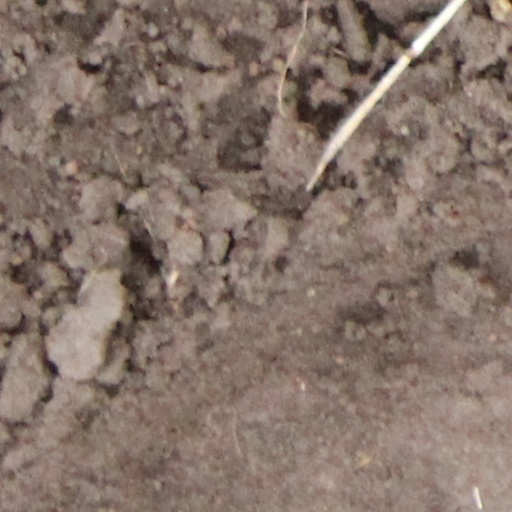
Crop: wheat